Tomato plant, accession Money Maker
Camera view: horizontal (90 deg, fisheye); turntable rotation: 90 degrees
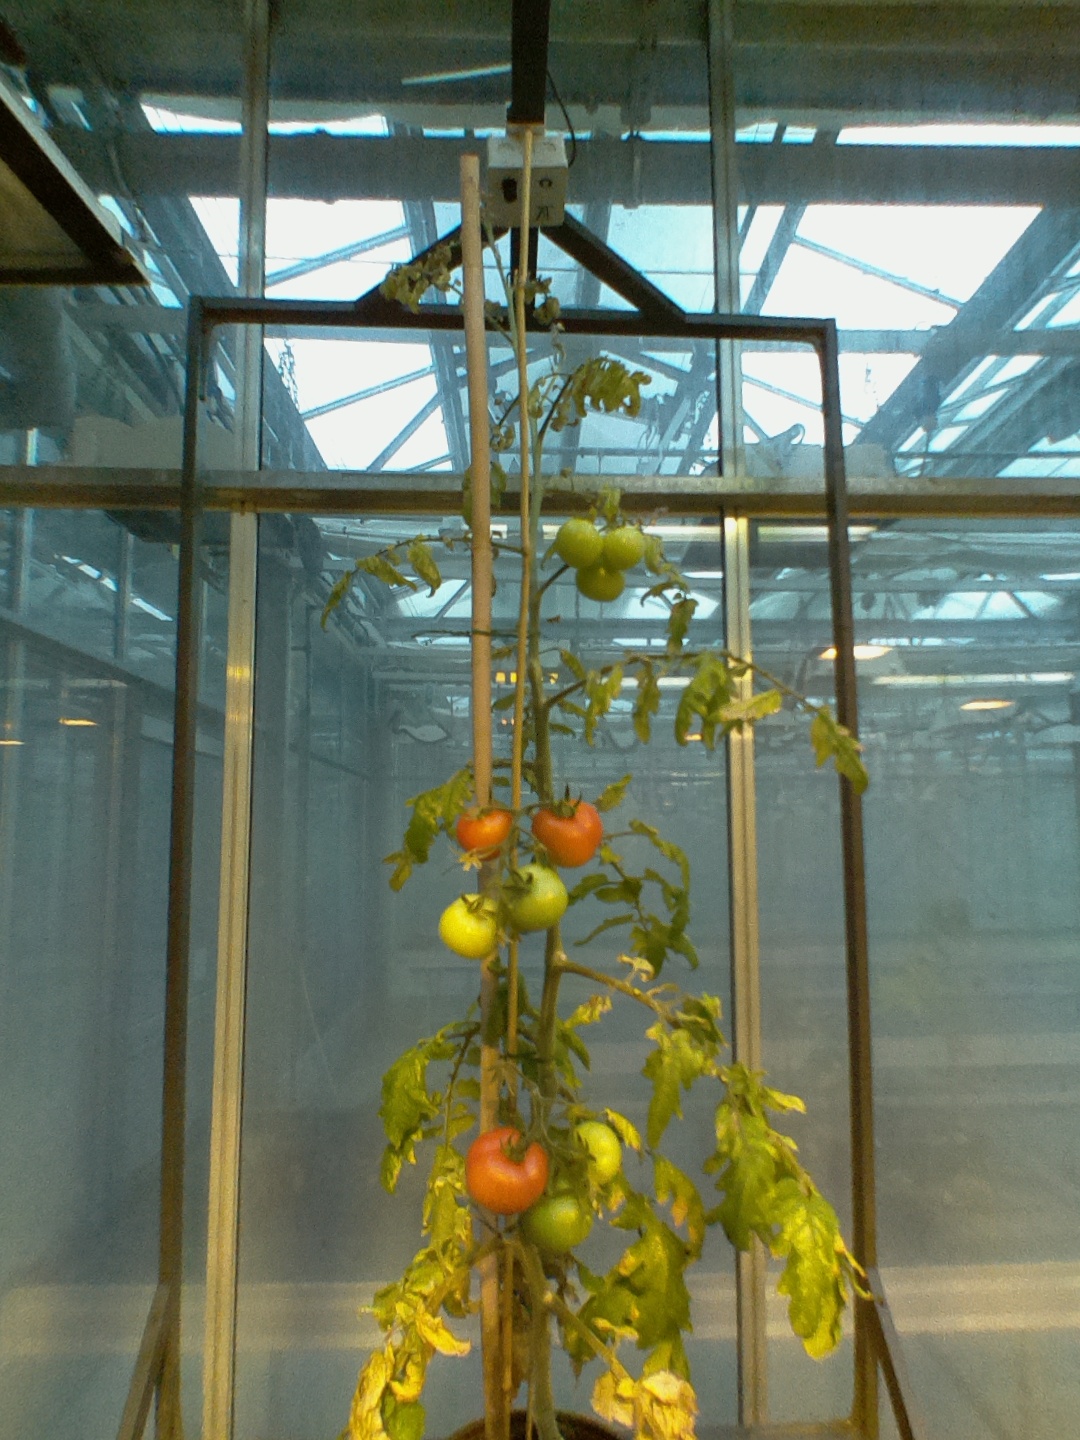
BBCH growth stage 83: 30%-40% of fruits show typical fully ripe color